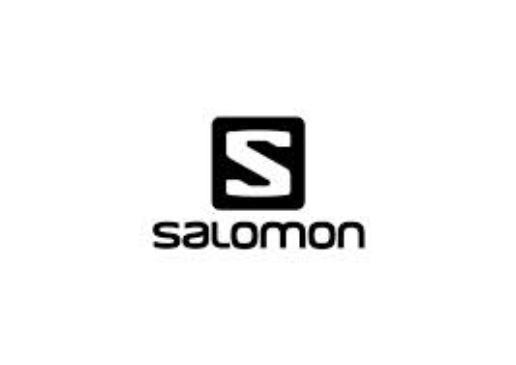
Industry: Clothes